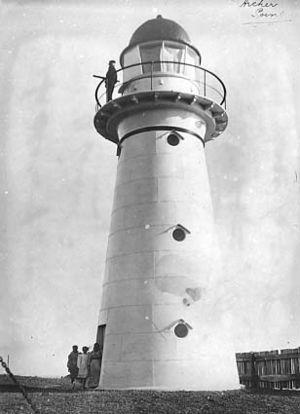
Le phare Archer Point est situé à Archer Point, à environ 14 km au sud-est de Cooktown dans le Queensland en Australie. Construit en 1883, il est remplacé en 1975.